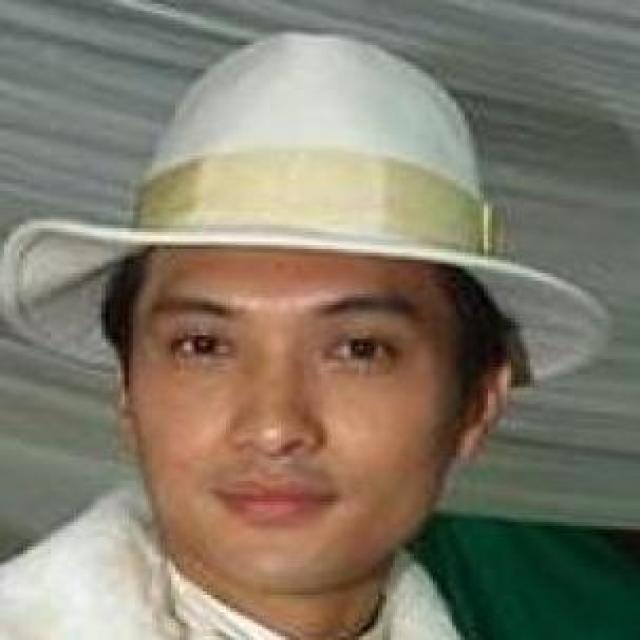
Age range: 21-44